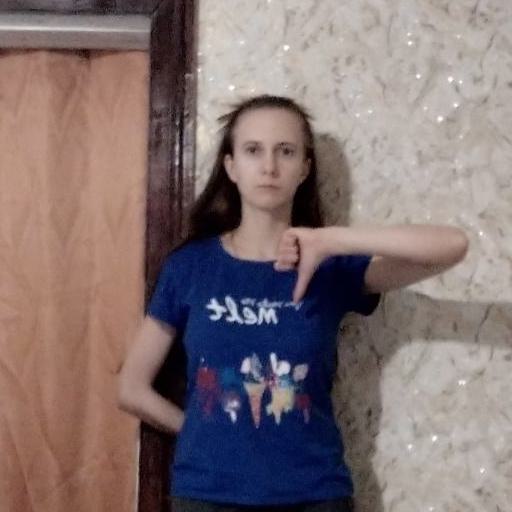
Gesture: dislike